Gateway Arch

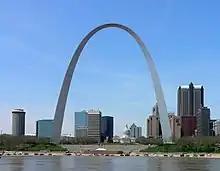
The arch is a weighted catenary—its legs are wider than its upper section.

Both the width and height of the arch are . The arch is the tallest memorial in the United States and the tallest stainless steel monument in the world.